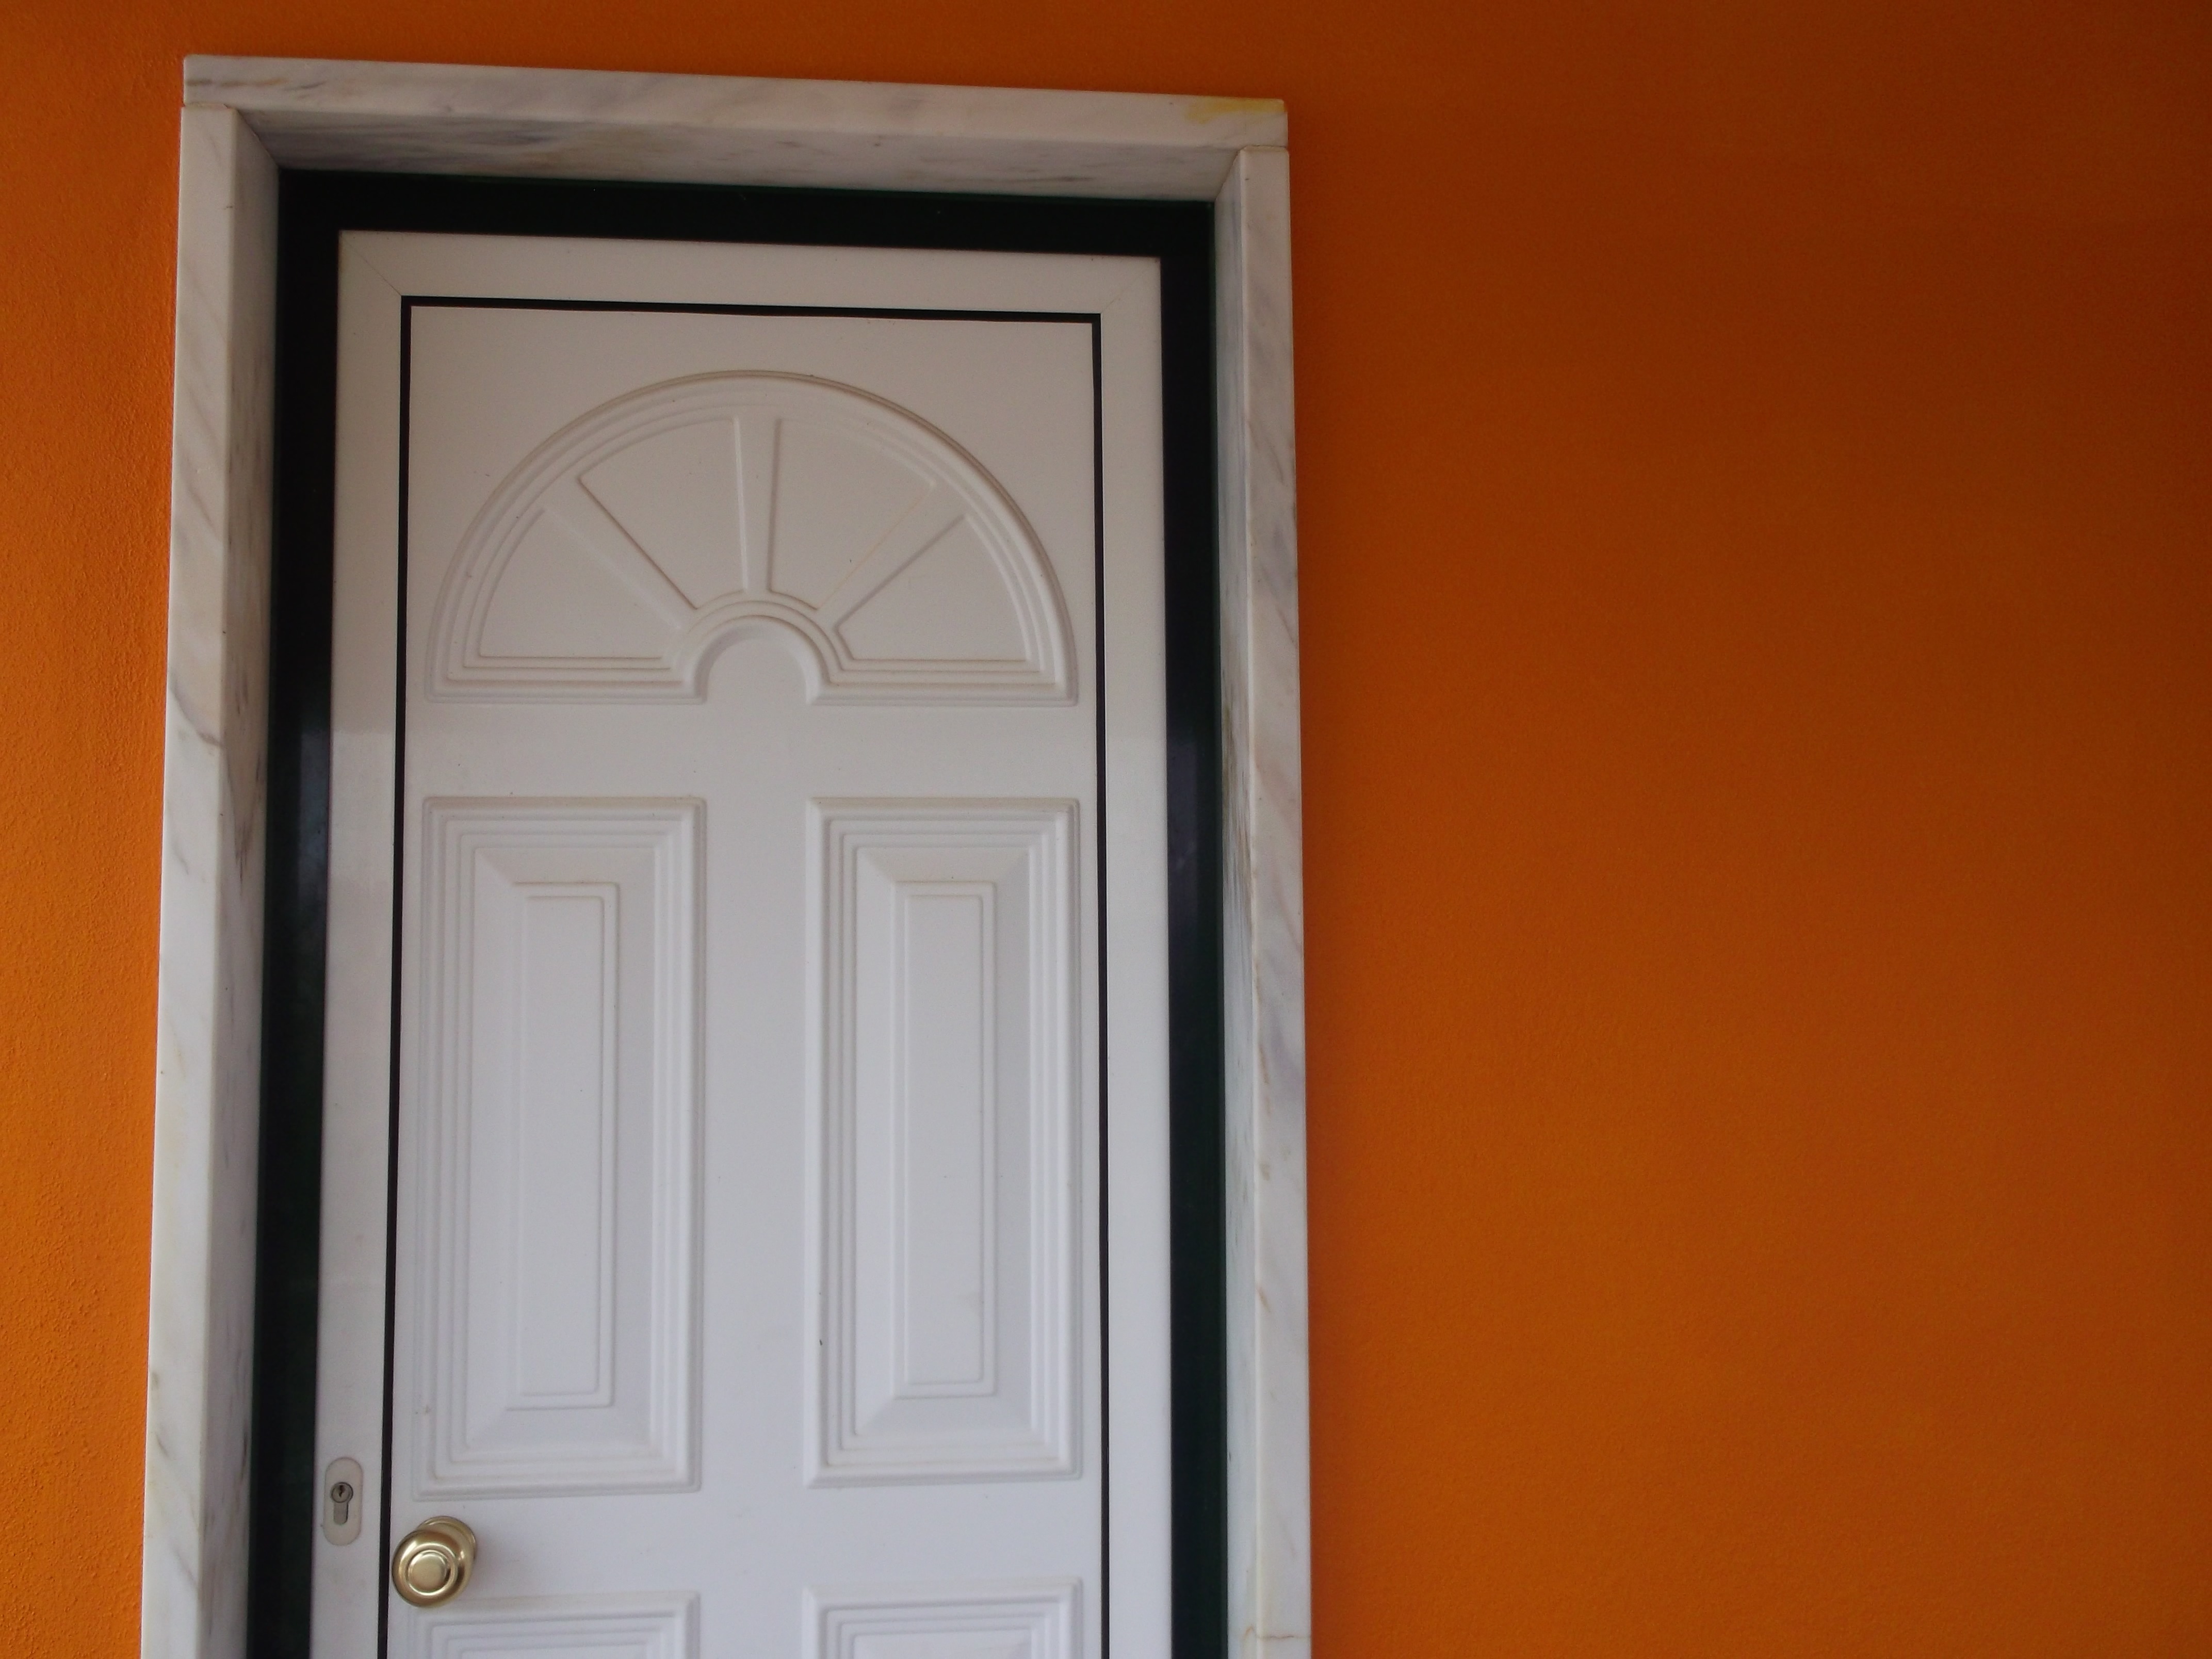
wood, white, window, wall, orange, door, interior design, molding, door handle, window covering, sash window